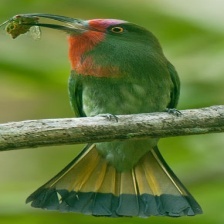
Species: RED BEARDED BEE EATER
Scientific name: NYCTYORNIS AMICTUS
ImageNet parent category: bee_eater